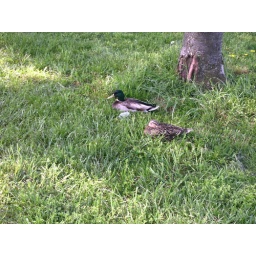
A cute duck couple resting by the Potomic River